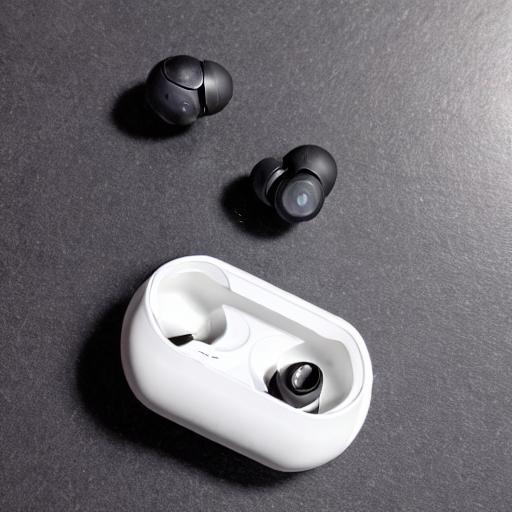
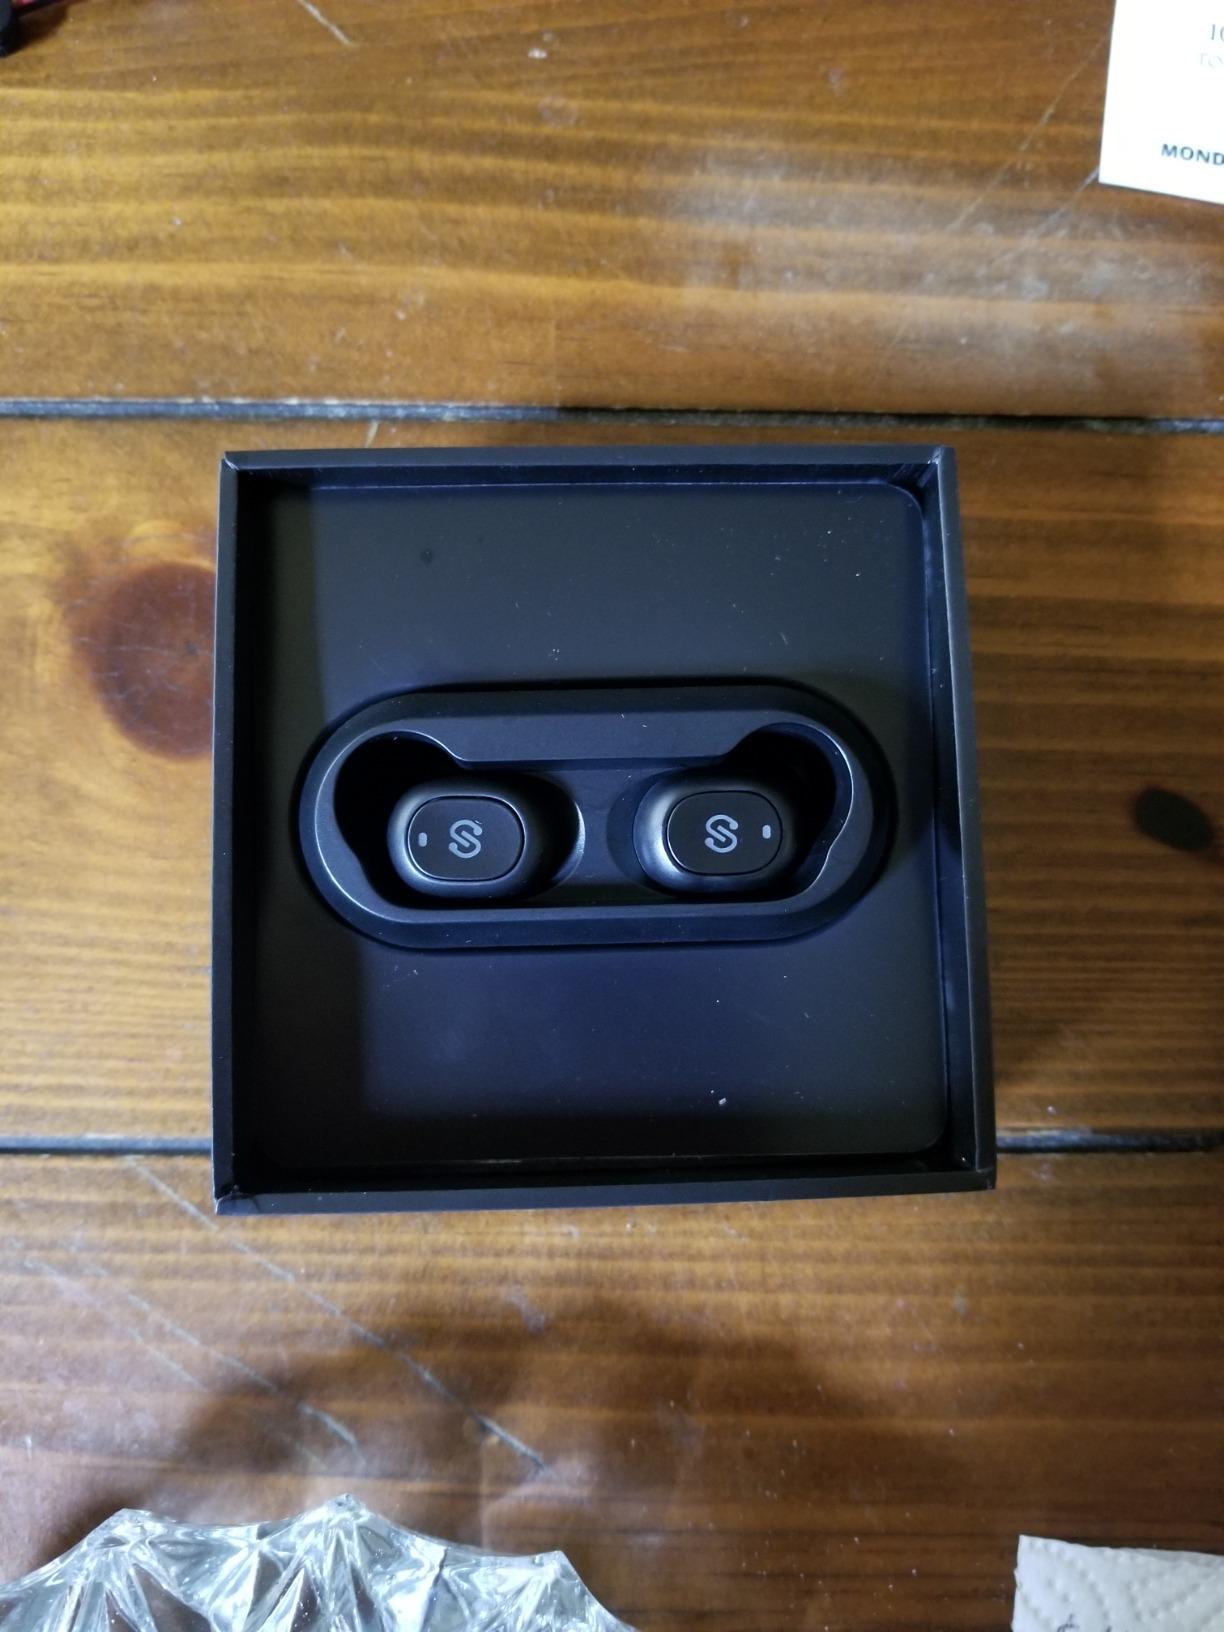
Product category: earbuds
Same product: no